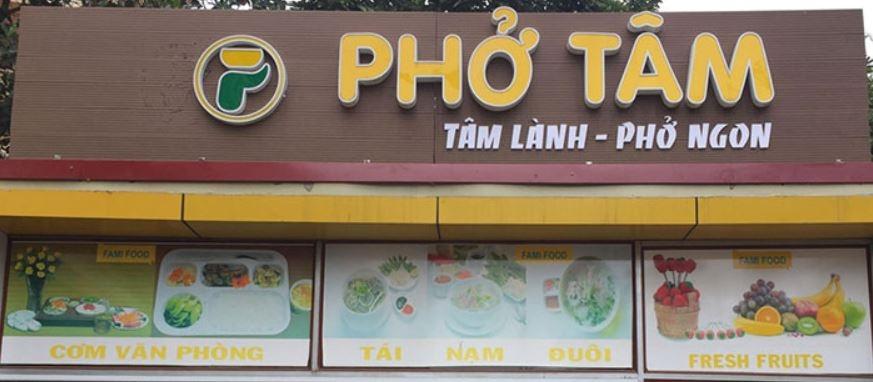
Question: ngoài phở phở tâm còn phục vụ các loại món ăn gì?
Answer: cơm văn phòng, trái cây tươi